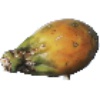
Label: Cactus fruit 1